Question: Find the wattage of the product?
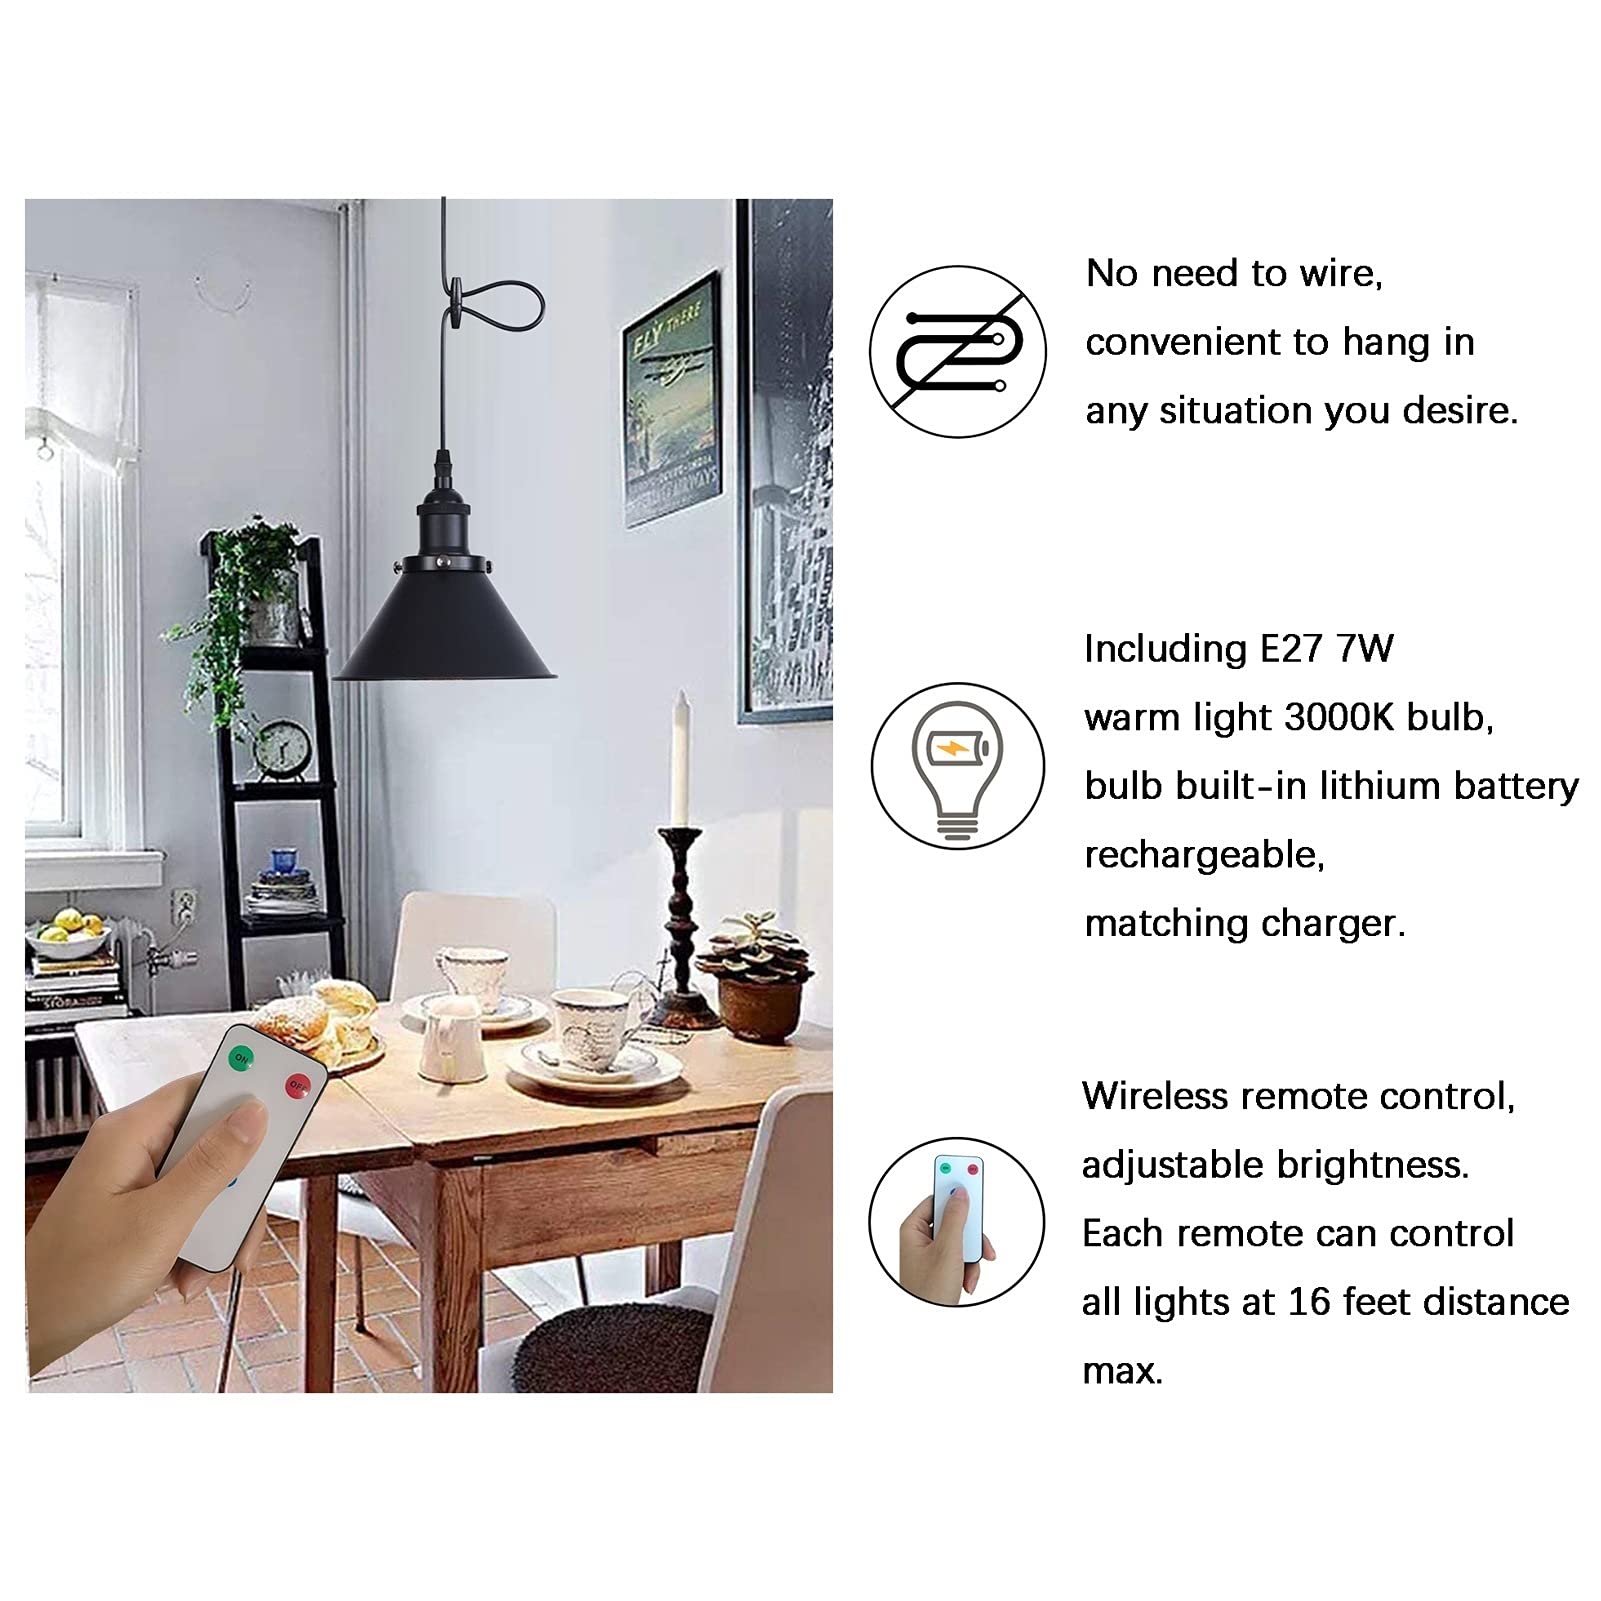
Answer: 7.0 watt